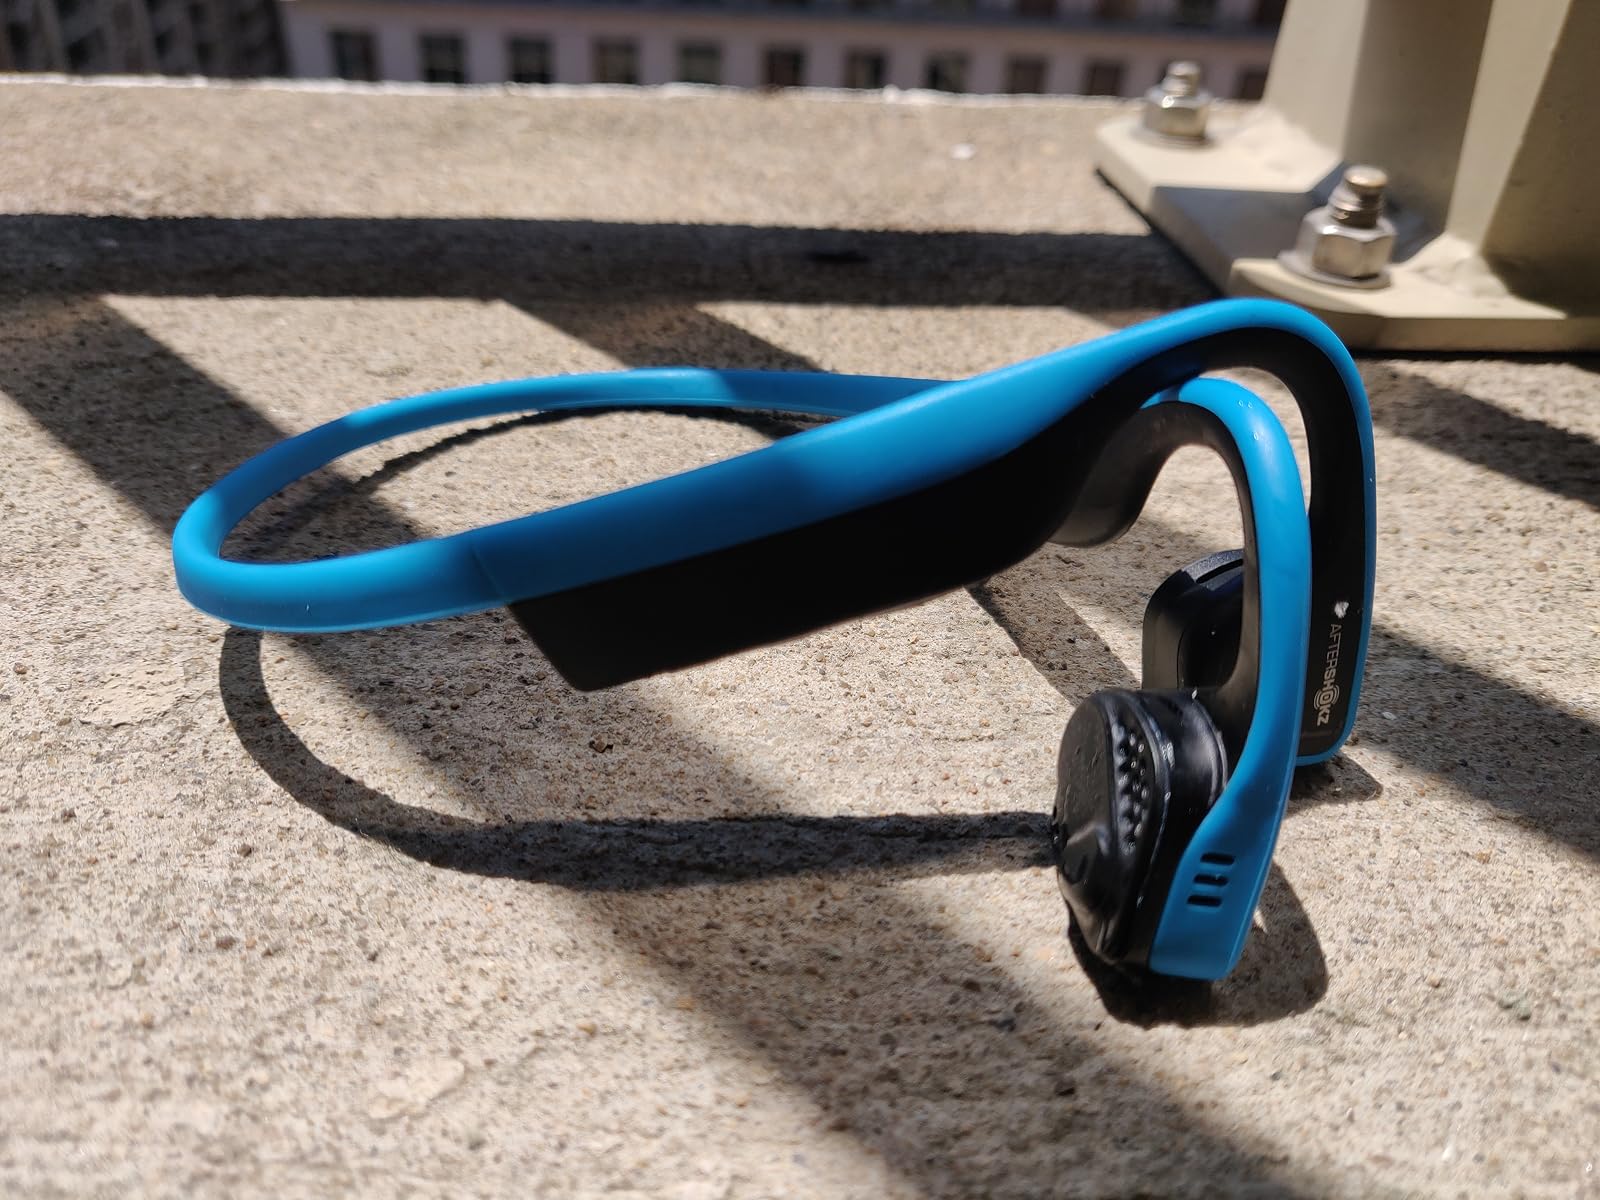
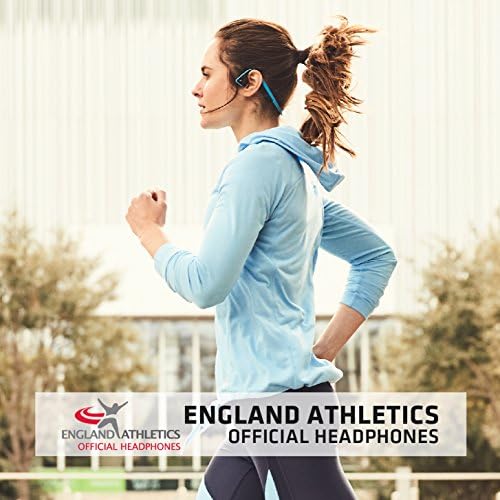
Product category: headphones
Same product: yes